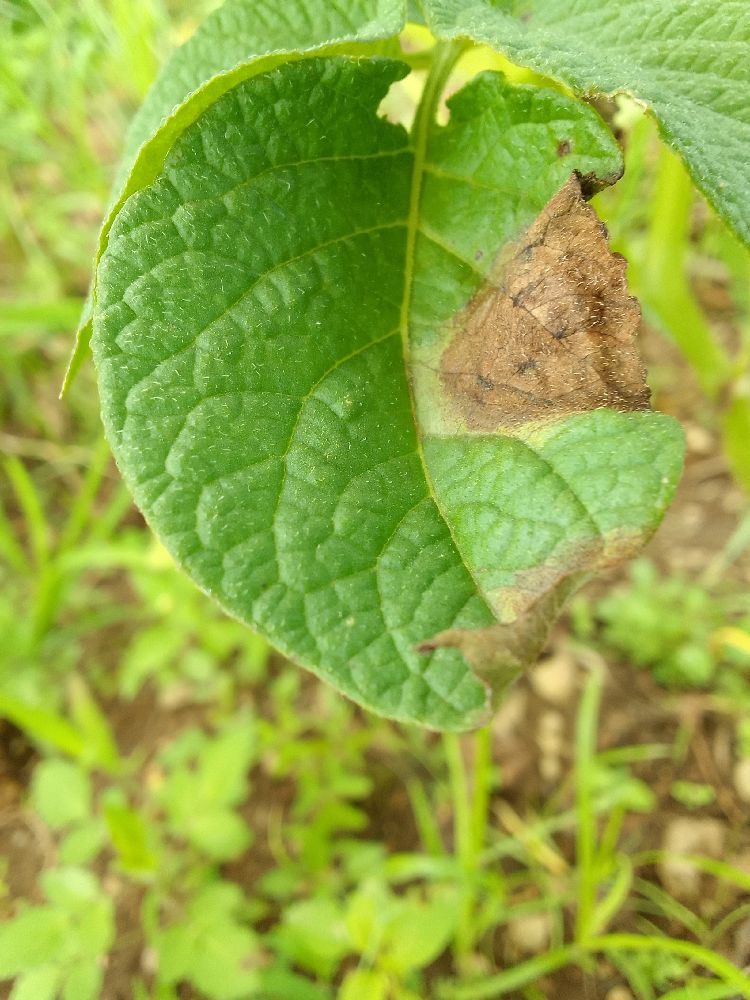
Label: Late blight